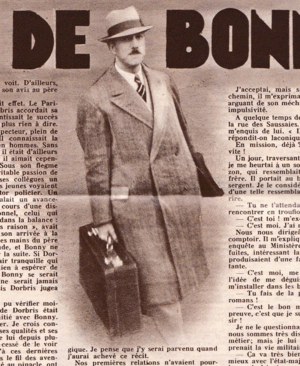
L'inspecteur Pierre Bonny, dans une double page du magazine Détective 13 décembre 1934.
Pierre Bonny, né le 25 janvier 1895 à Bordeaux et fusillé le 26 décembre 1944 au fort de Montrouge lors de l'épuration, est un policier français devenu célèbre durant l'entre-deux-guerres, au sein de la Sûreté générale : son nom est d'abord associé à de retentissantes affaires criminelles et politico-financières, dont beaucoup ont été oubliées depuis tandis que d'autres, telles les affaires Seznec, Stavisky et Prince, ont marqué les mémoires.